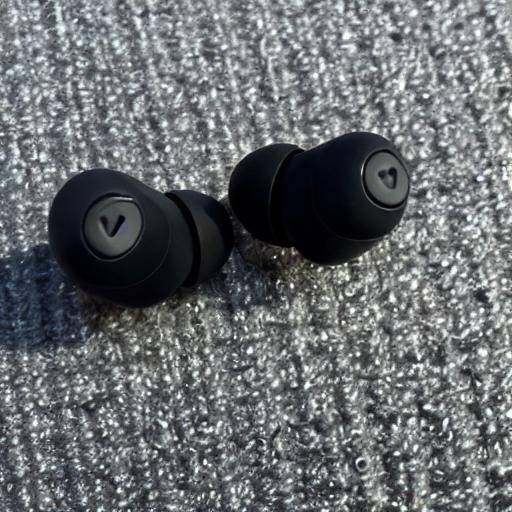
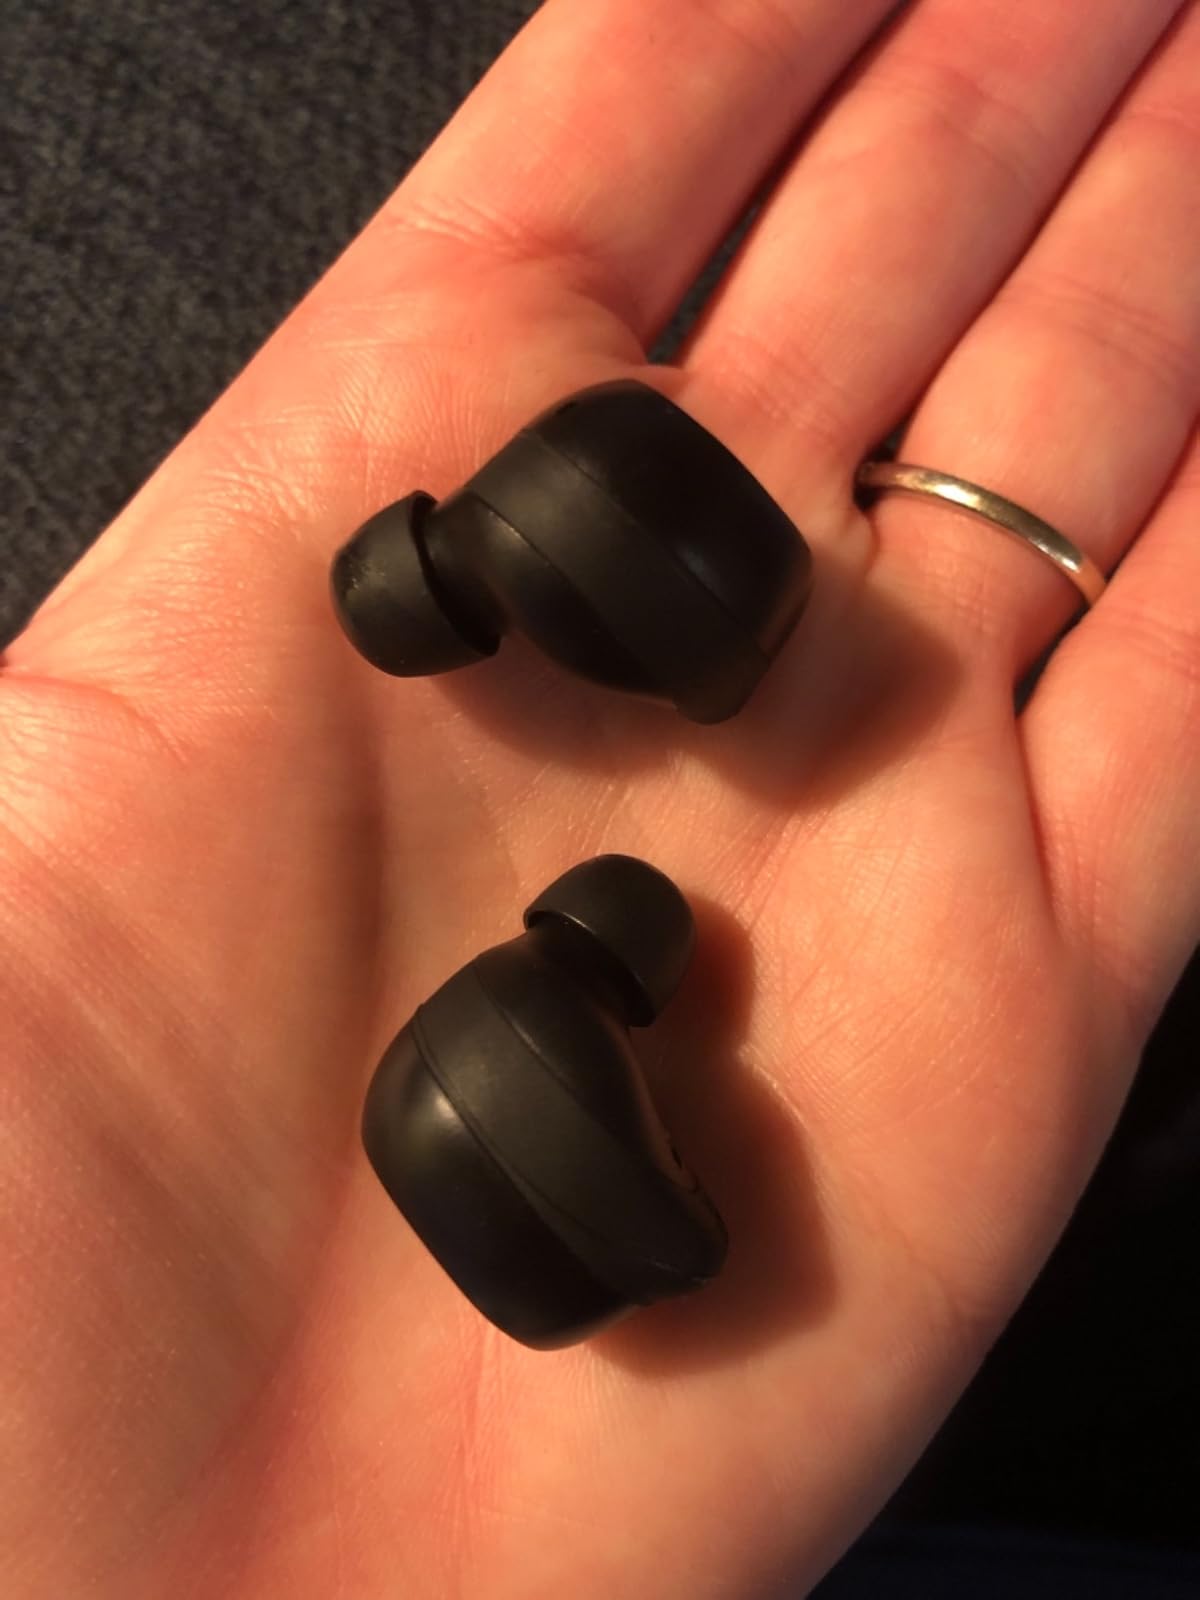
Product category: earbuds
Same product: no